The Wool Road

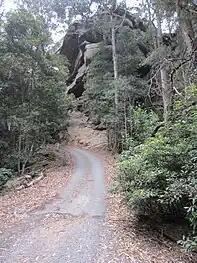

The Wool Road (also later known as 'The Old Wool Road') was a historic road in New South Wales, Australia, that ran from Nerriga to what is now called Vincentia on Jervis Bay. It was constructed privately in 1841, using convict labour. Its purpose was to provide a shorter route to a seaport for wool grown at Braidwood and beyond. The historical significance of The Wool Road is that it was the first road, capable of being used by wheeled vehicles, linking the inland area around Braidwood to the South Coast. The road led to the foundation of the privately owned port town of South Huskisson (called Vincentia since 1952) and the adjacent 'government townshIp' of Huskisson.